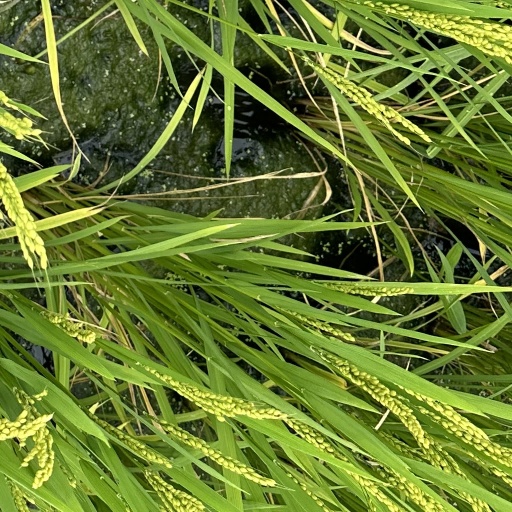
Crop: rice